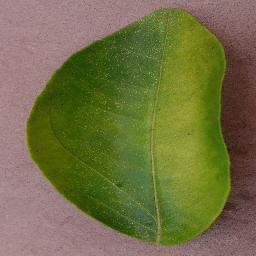
Label: Orange___Haunglongbing_(Citrus_greening)